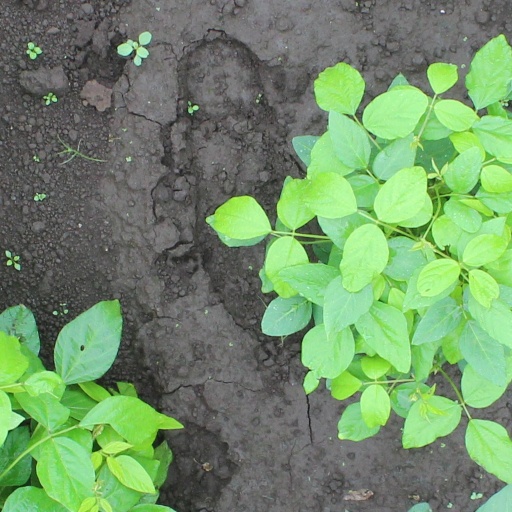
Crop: soybean